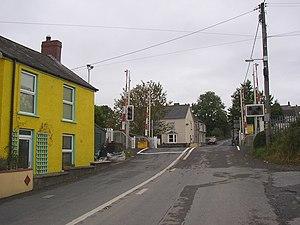
St Clears est une petite ville et une communauté située sur l'estuaire de la rivière Tâf, dans le comté du Carmarthenshire, au pays de Galles.